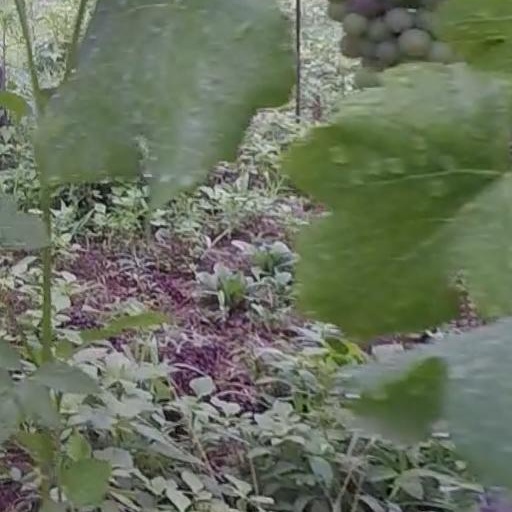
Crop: grape